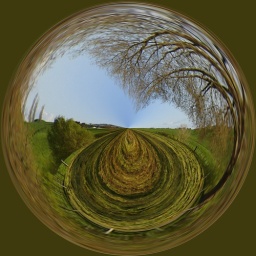
my world in a glass ball